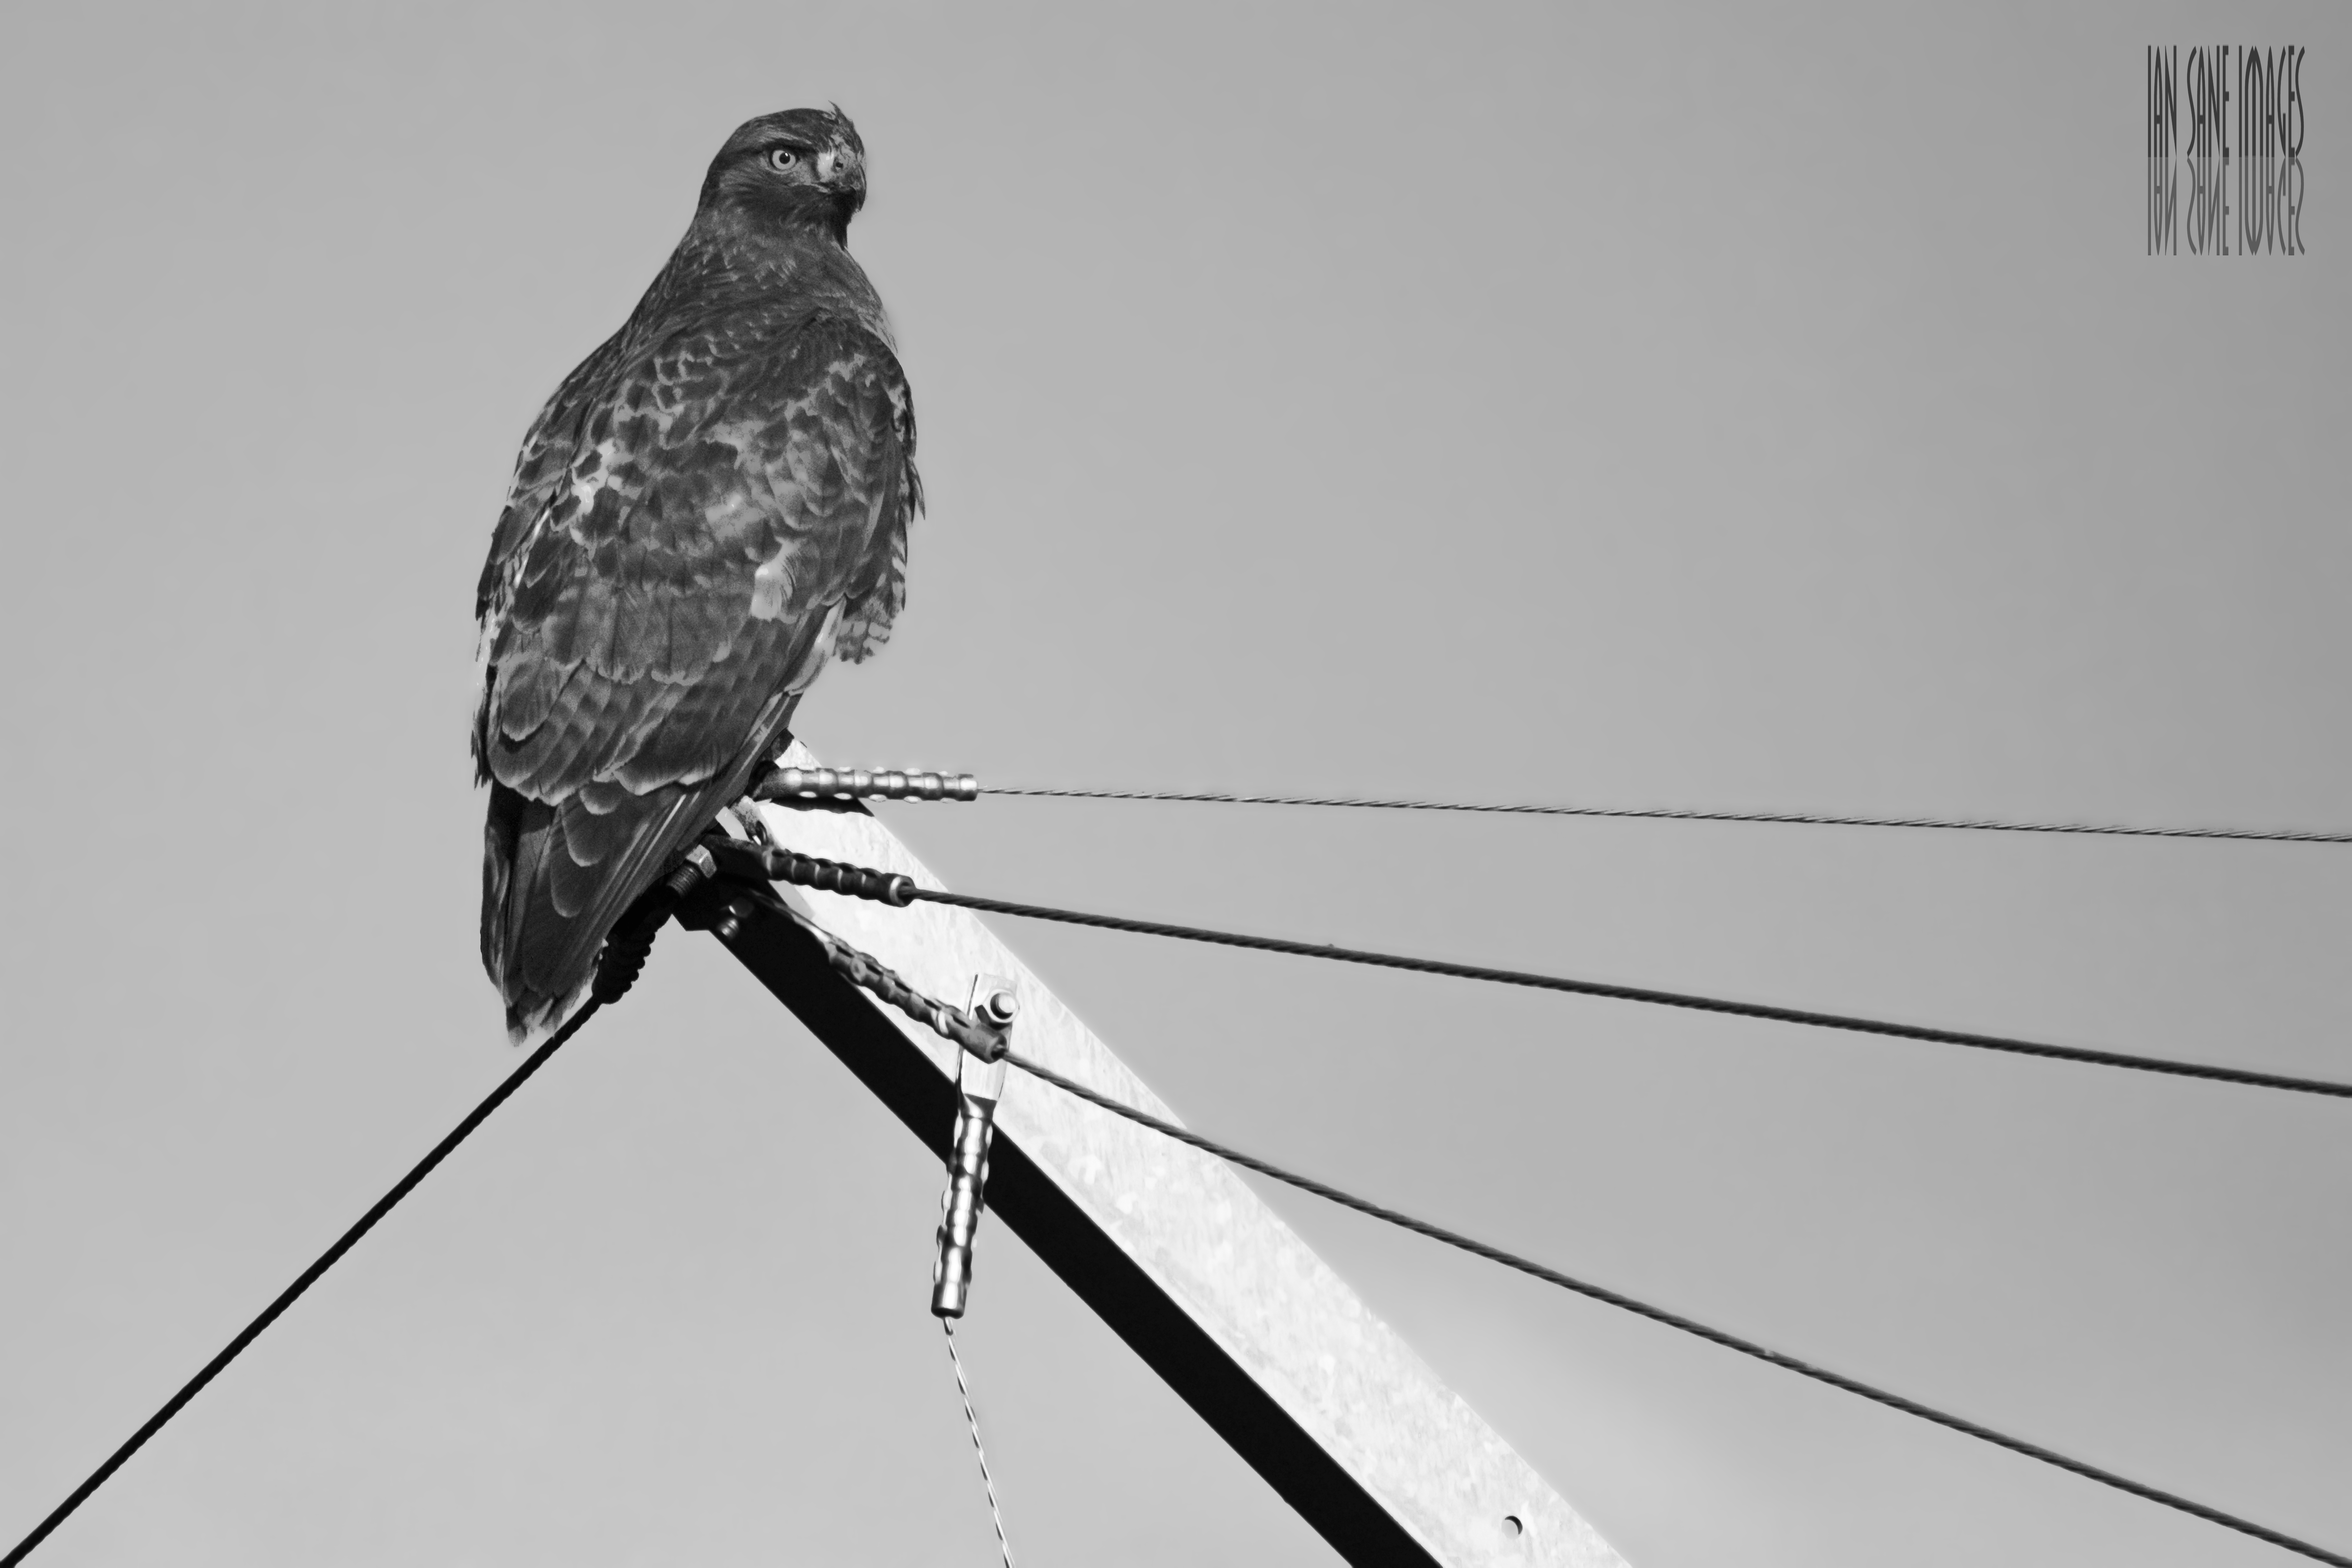
branch, bird, wing, black and white, white, photography, highway, freeway, wildlife, line, red, beak, drive, black, hawk, monochrome, fauna, is, shooting, vertebrate, by, images, tailed, that, oregon, ian, brooks, sane, i5, what, thing, monochrome photography, perching bird